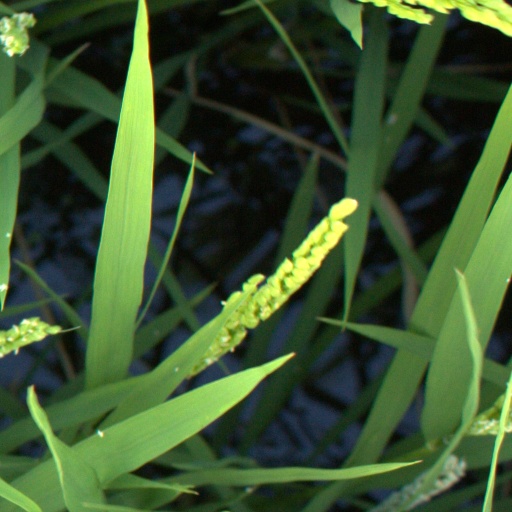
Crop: rice